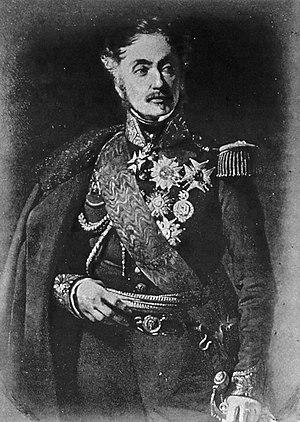
Louis Marie Baptiste, baron Atthalin, né à Colmar le 22 juin 1784 et décédé dans la même ville le 3 septembre 1856, est un général et homme politique français, qui se distingua également comme peintre, lithographe et aquarelliste.